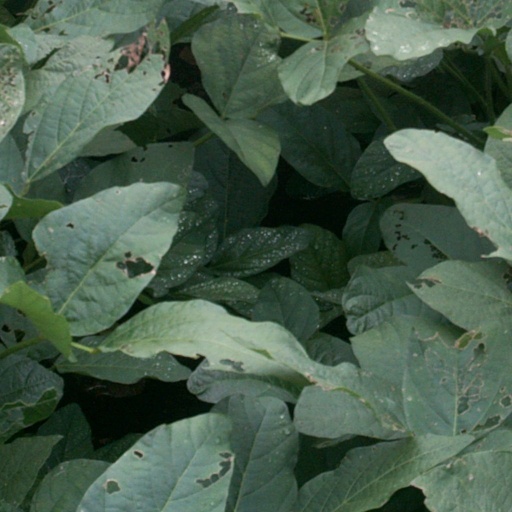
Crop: soybean